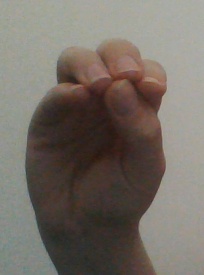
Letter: ha